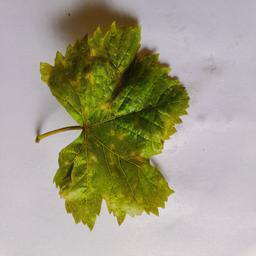
Label: Downy Mildew